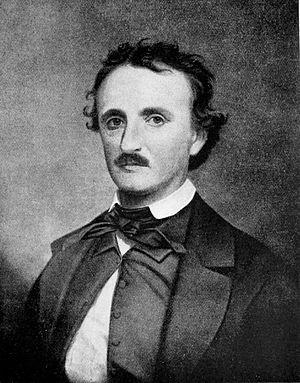
Lolita est un roman, écrit en anglais américain, de l'écrivain russe naturalisé américain Vladimir Nabokov, publié en septembre 1955 à Paris.